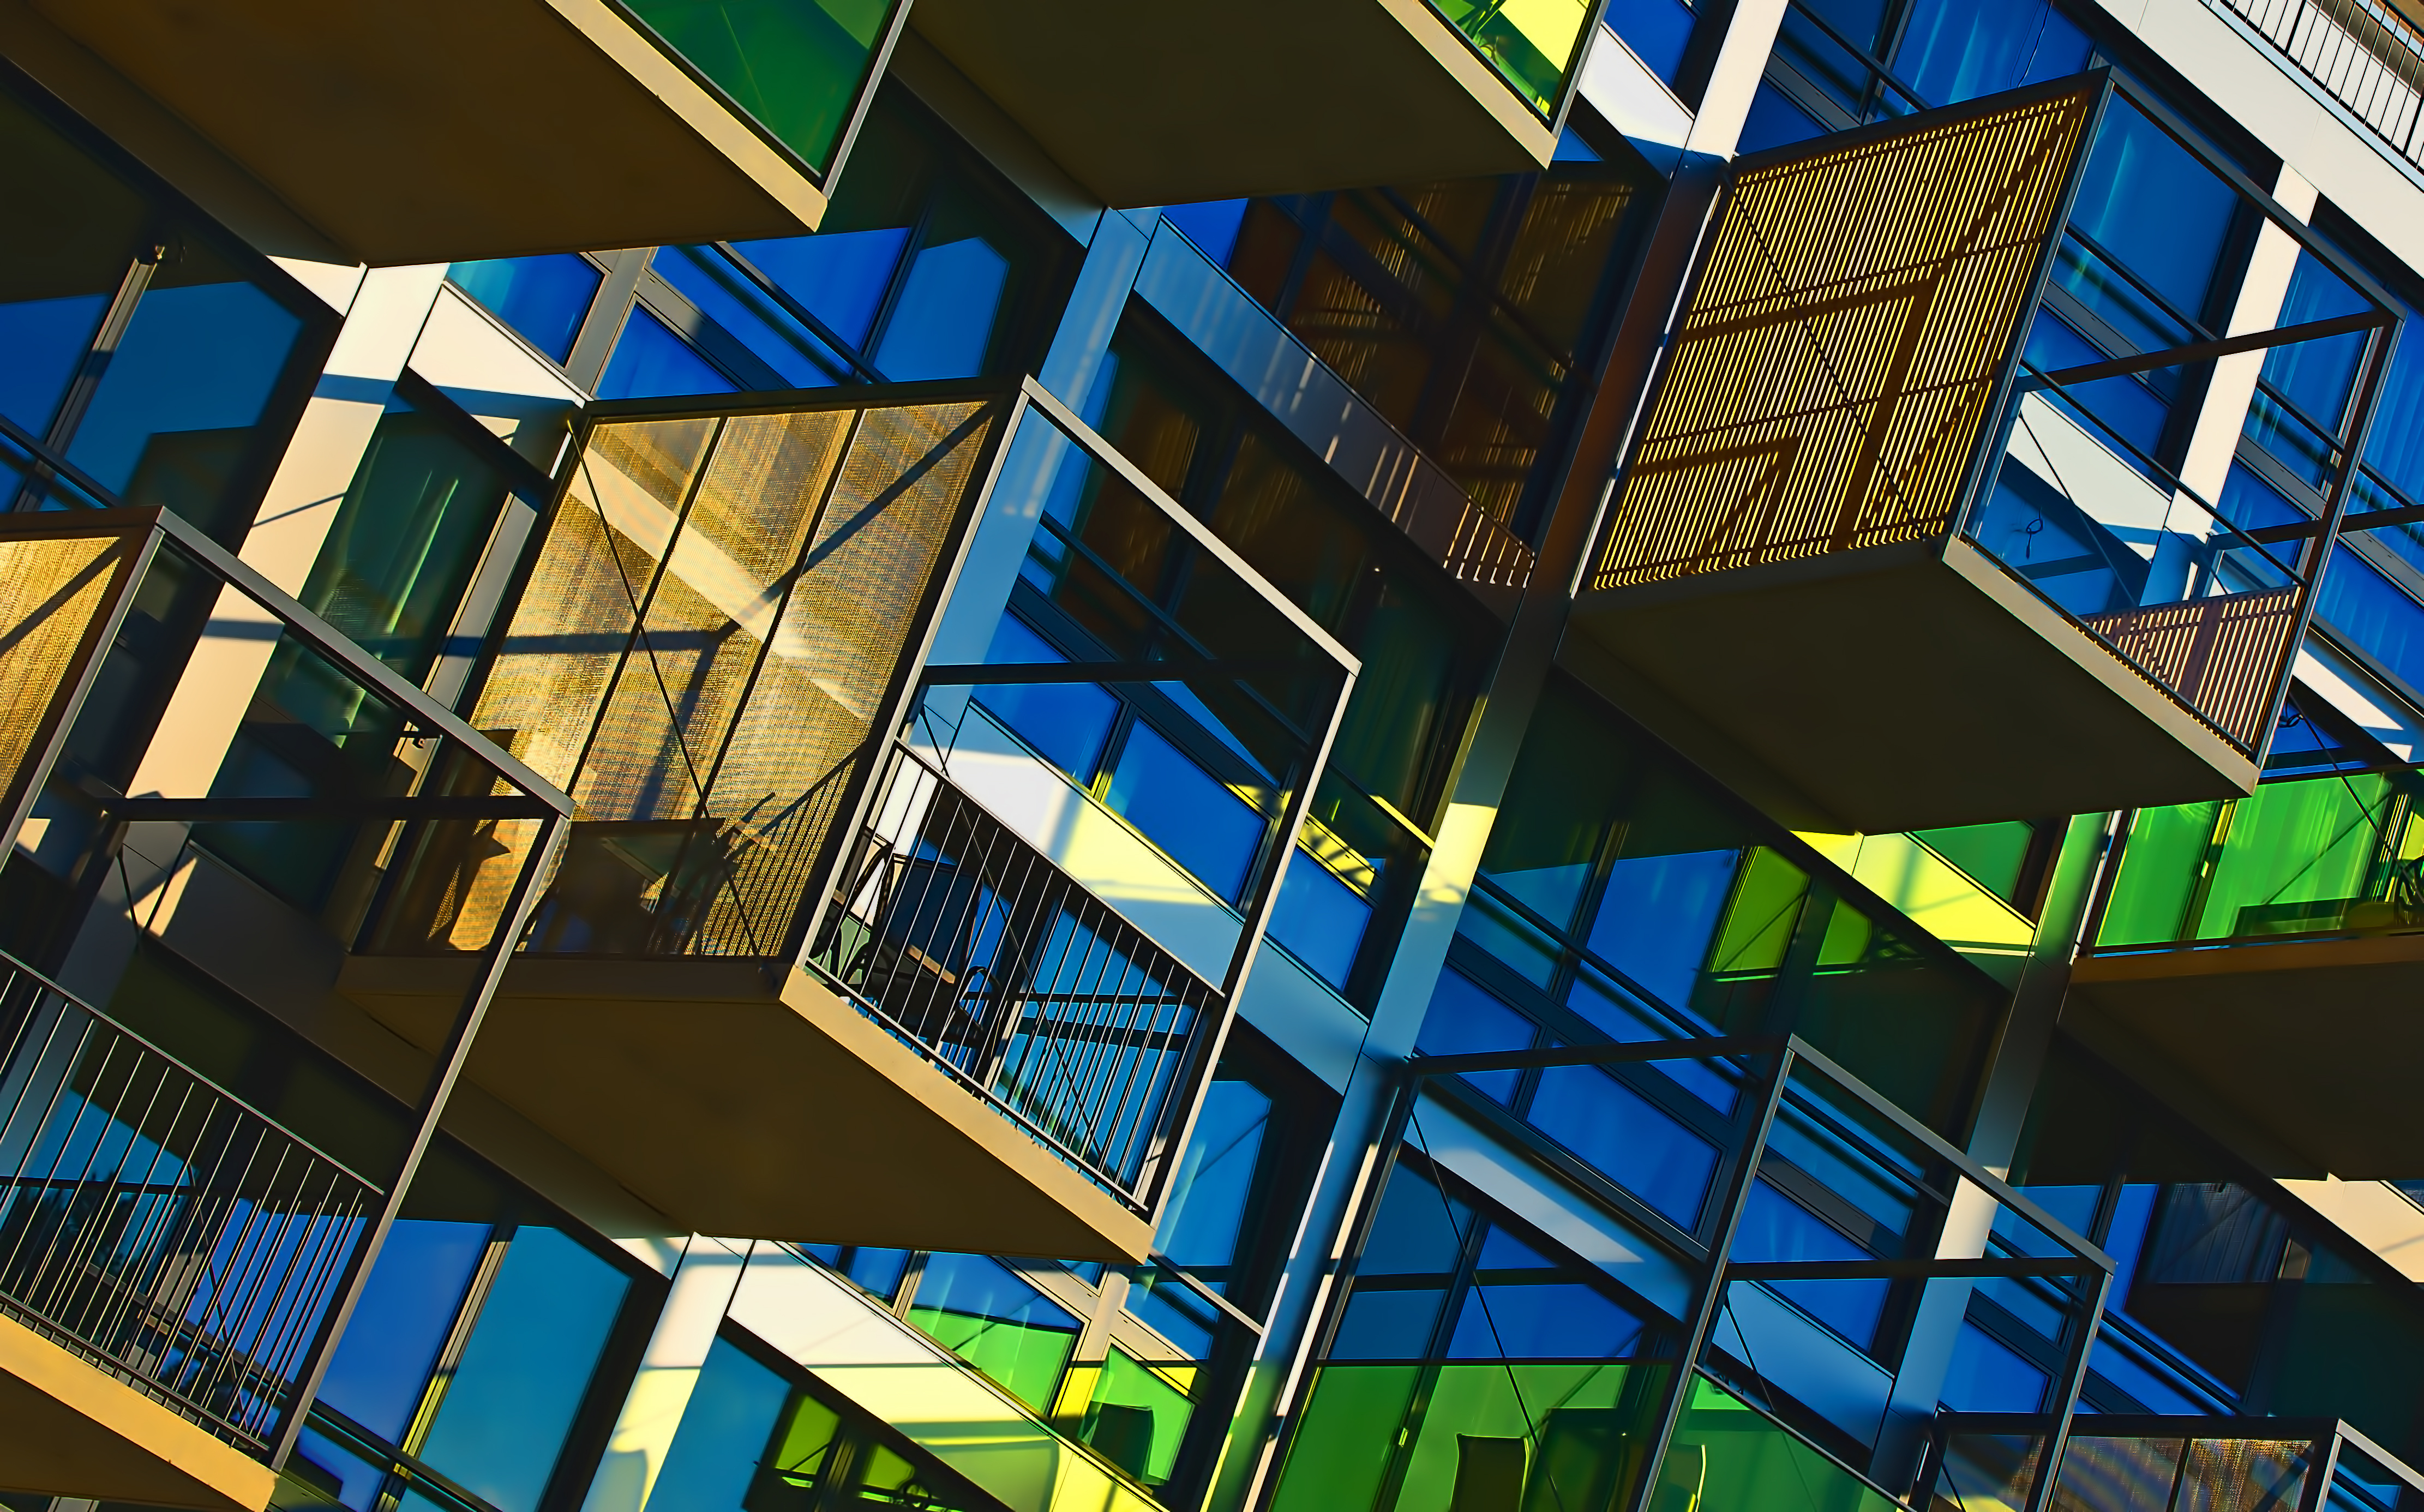
architecture, structure, house, window, glass, building, balcony, reflection, color, facade, blue, daylighting, urban area